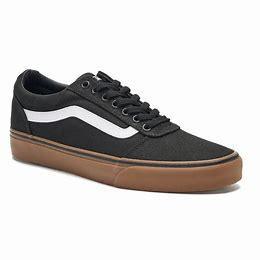
Brand: Vans
Model: Ward